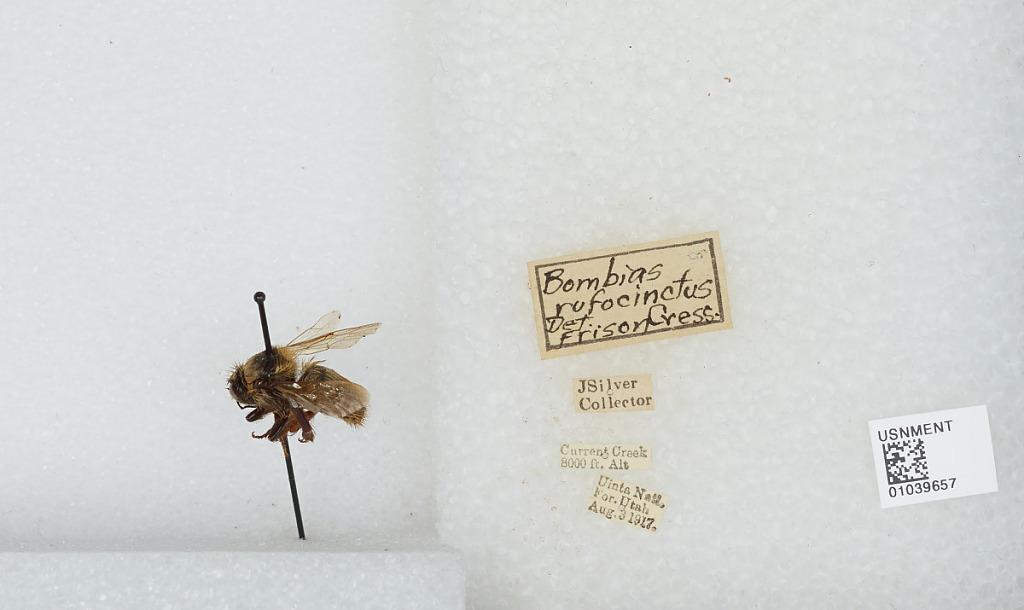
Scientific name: Bombus (Cullumanobombus) rufocinctus Cresson
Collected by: J. Silver
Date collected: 1917-8-3
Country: United States
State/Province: Utah
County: Utah
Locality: Currant Creek, Uinta National Forest
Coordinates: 40.3561, -111.087
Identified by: Frison